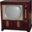
Label: television